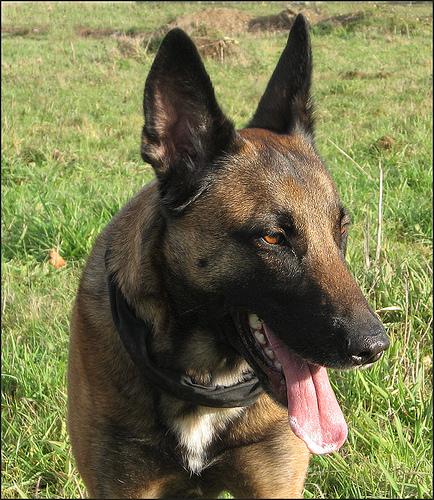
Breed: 233-n000071-malinois